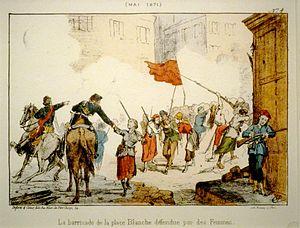
Exposition La Commune de Paris à l'Hôtel de Ville de Paris (18 mars - 28 mai 2011) - Barricade de la Place Blanche, défendue par des femmes pendant la semaine sanglante - Lithographie - Musée Carnavalet